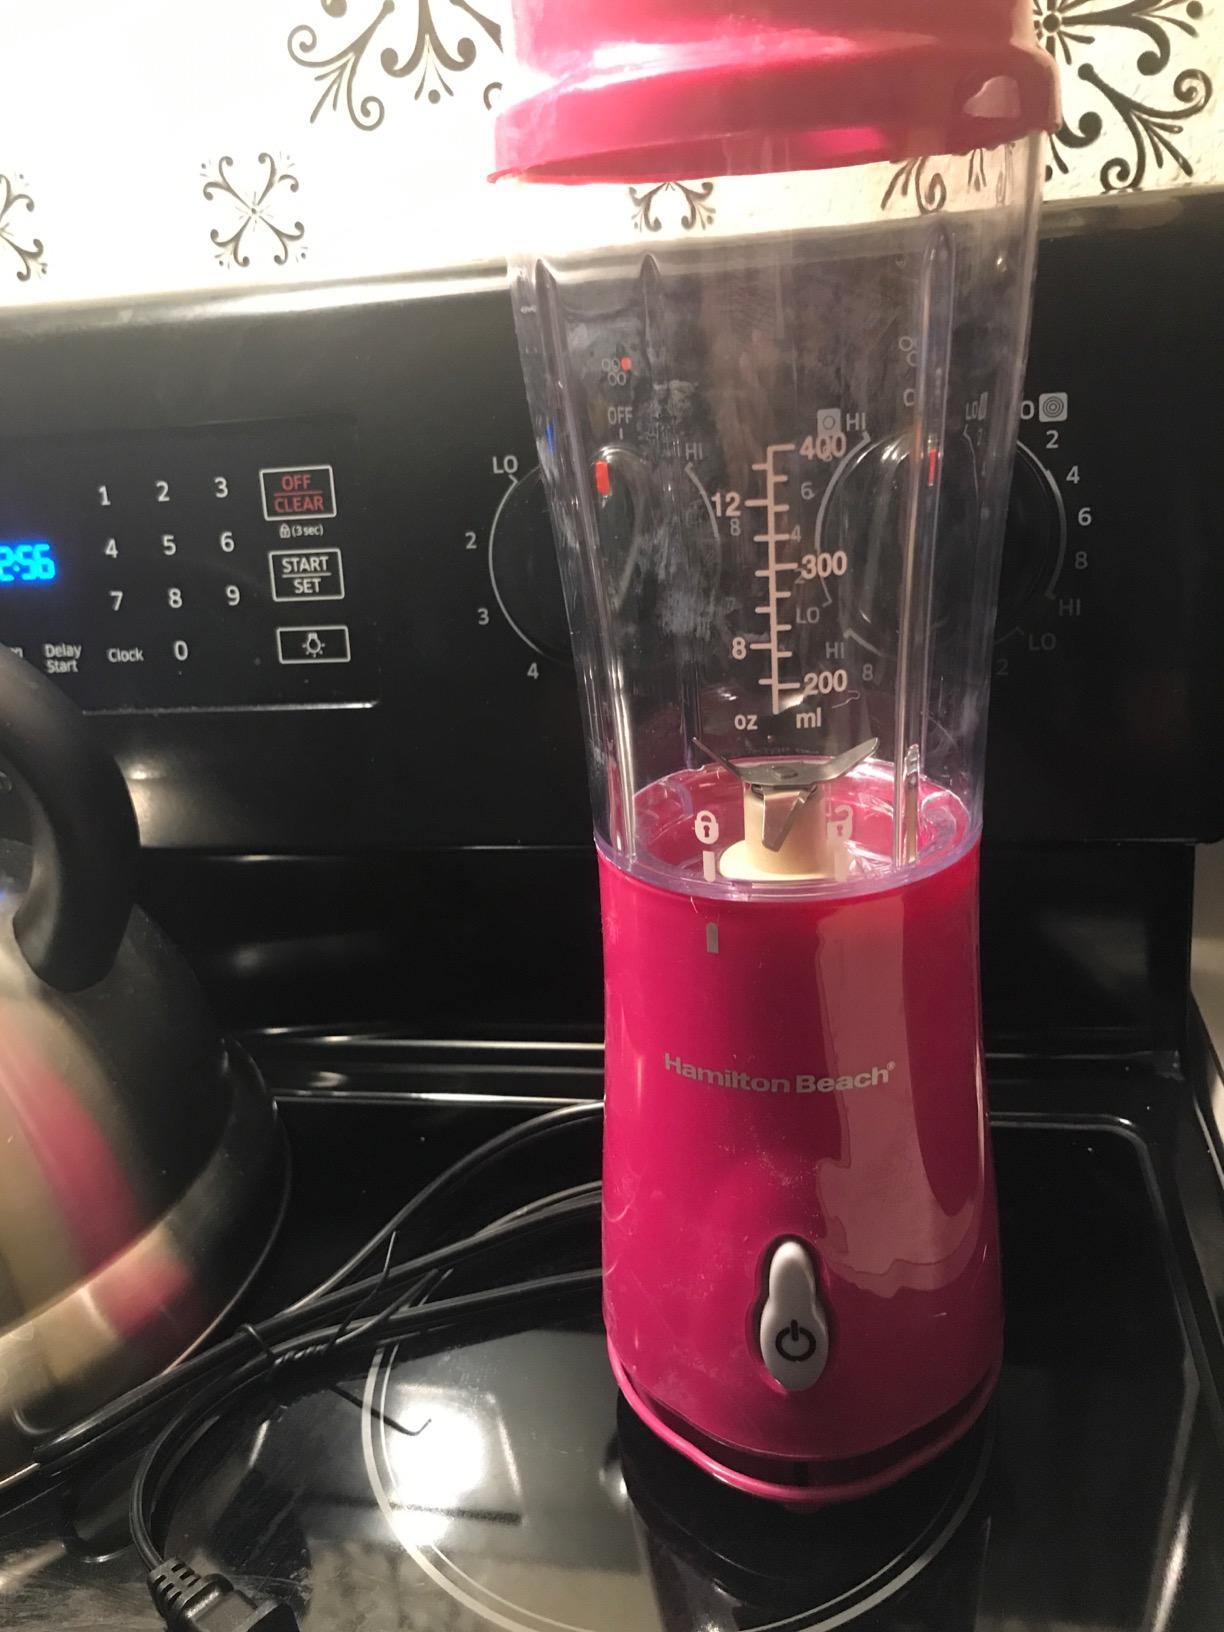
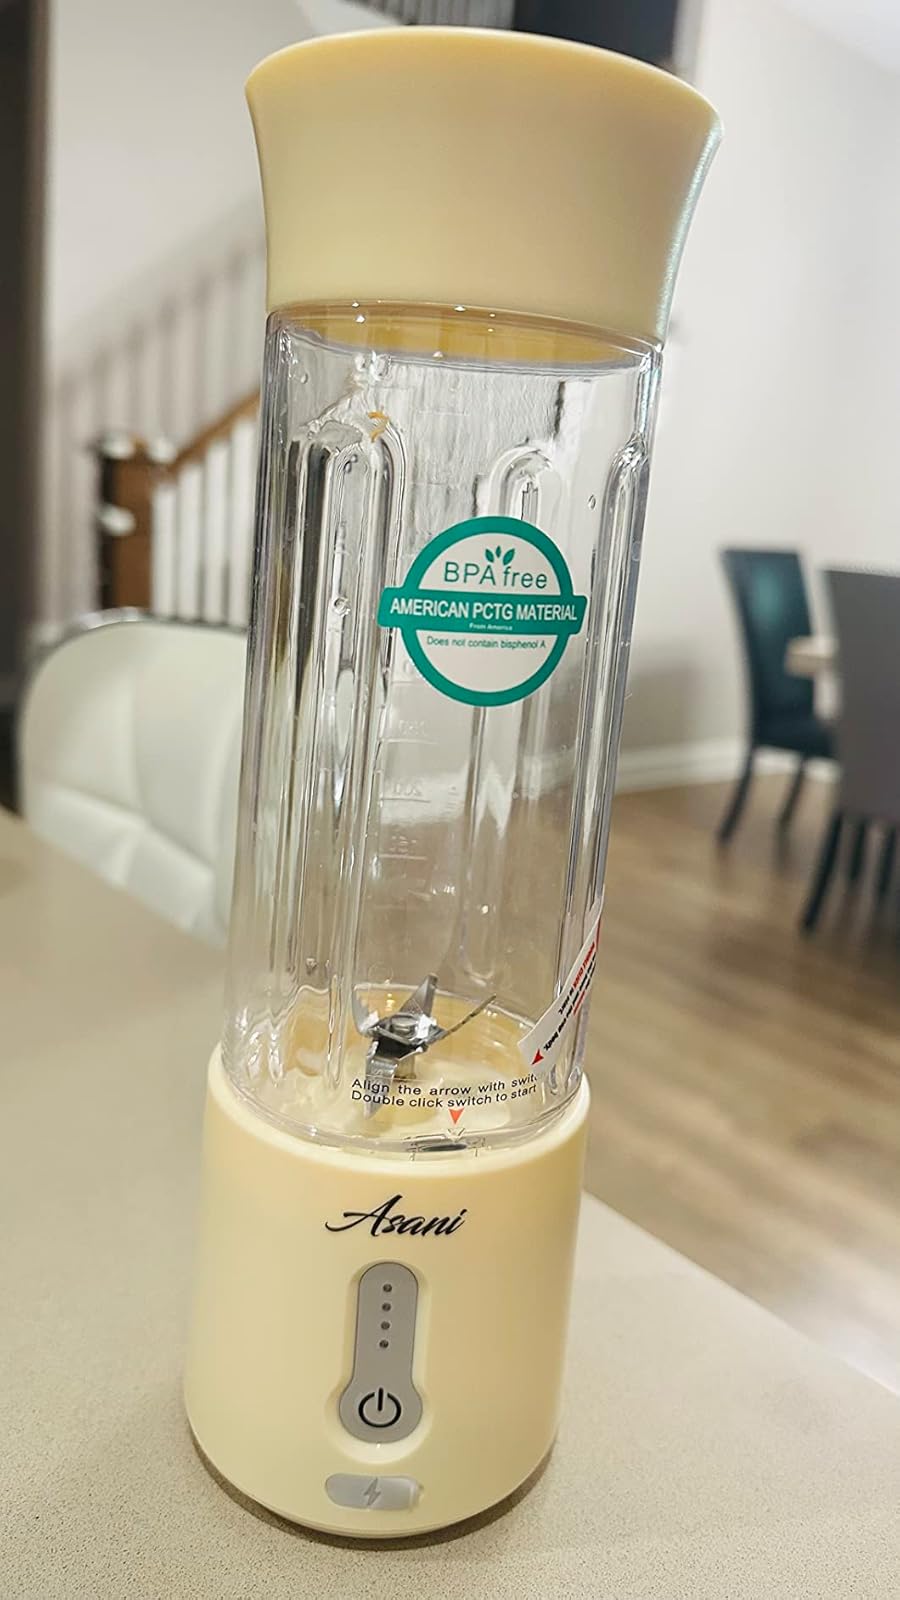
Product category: items_blender
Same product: no